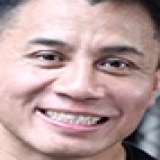
diễn viên Cung Lê